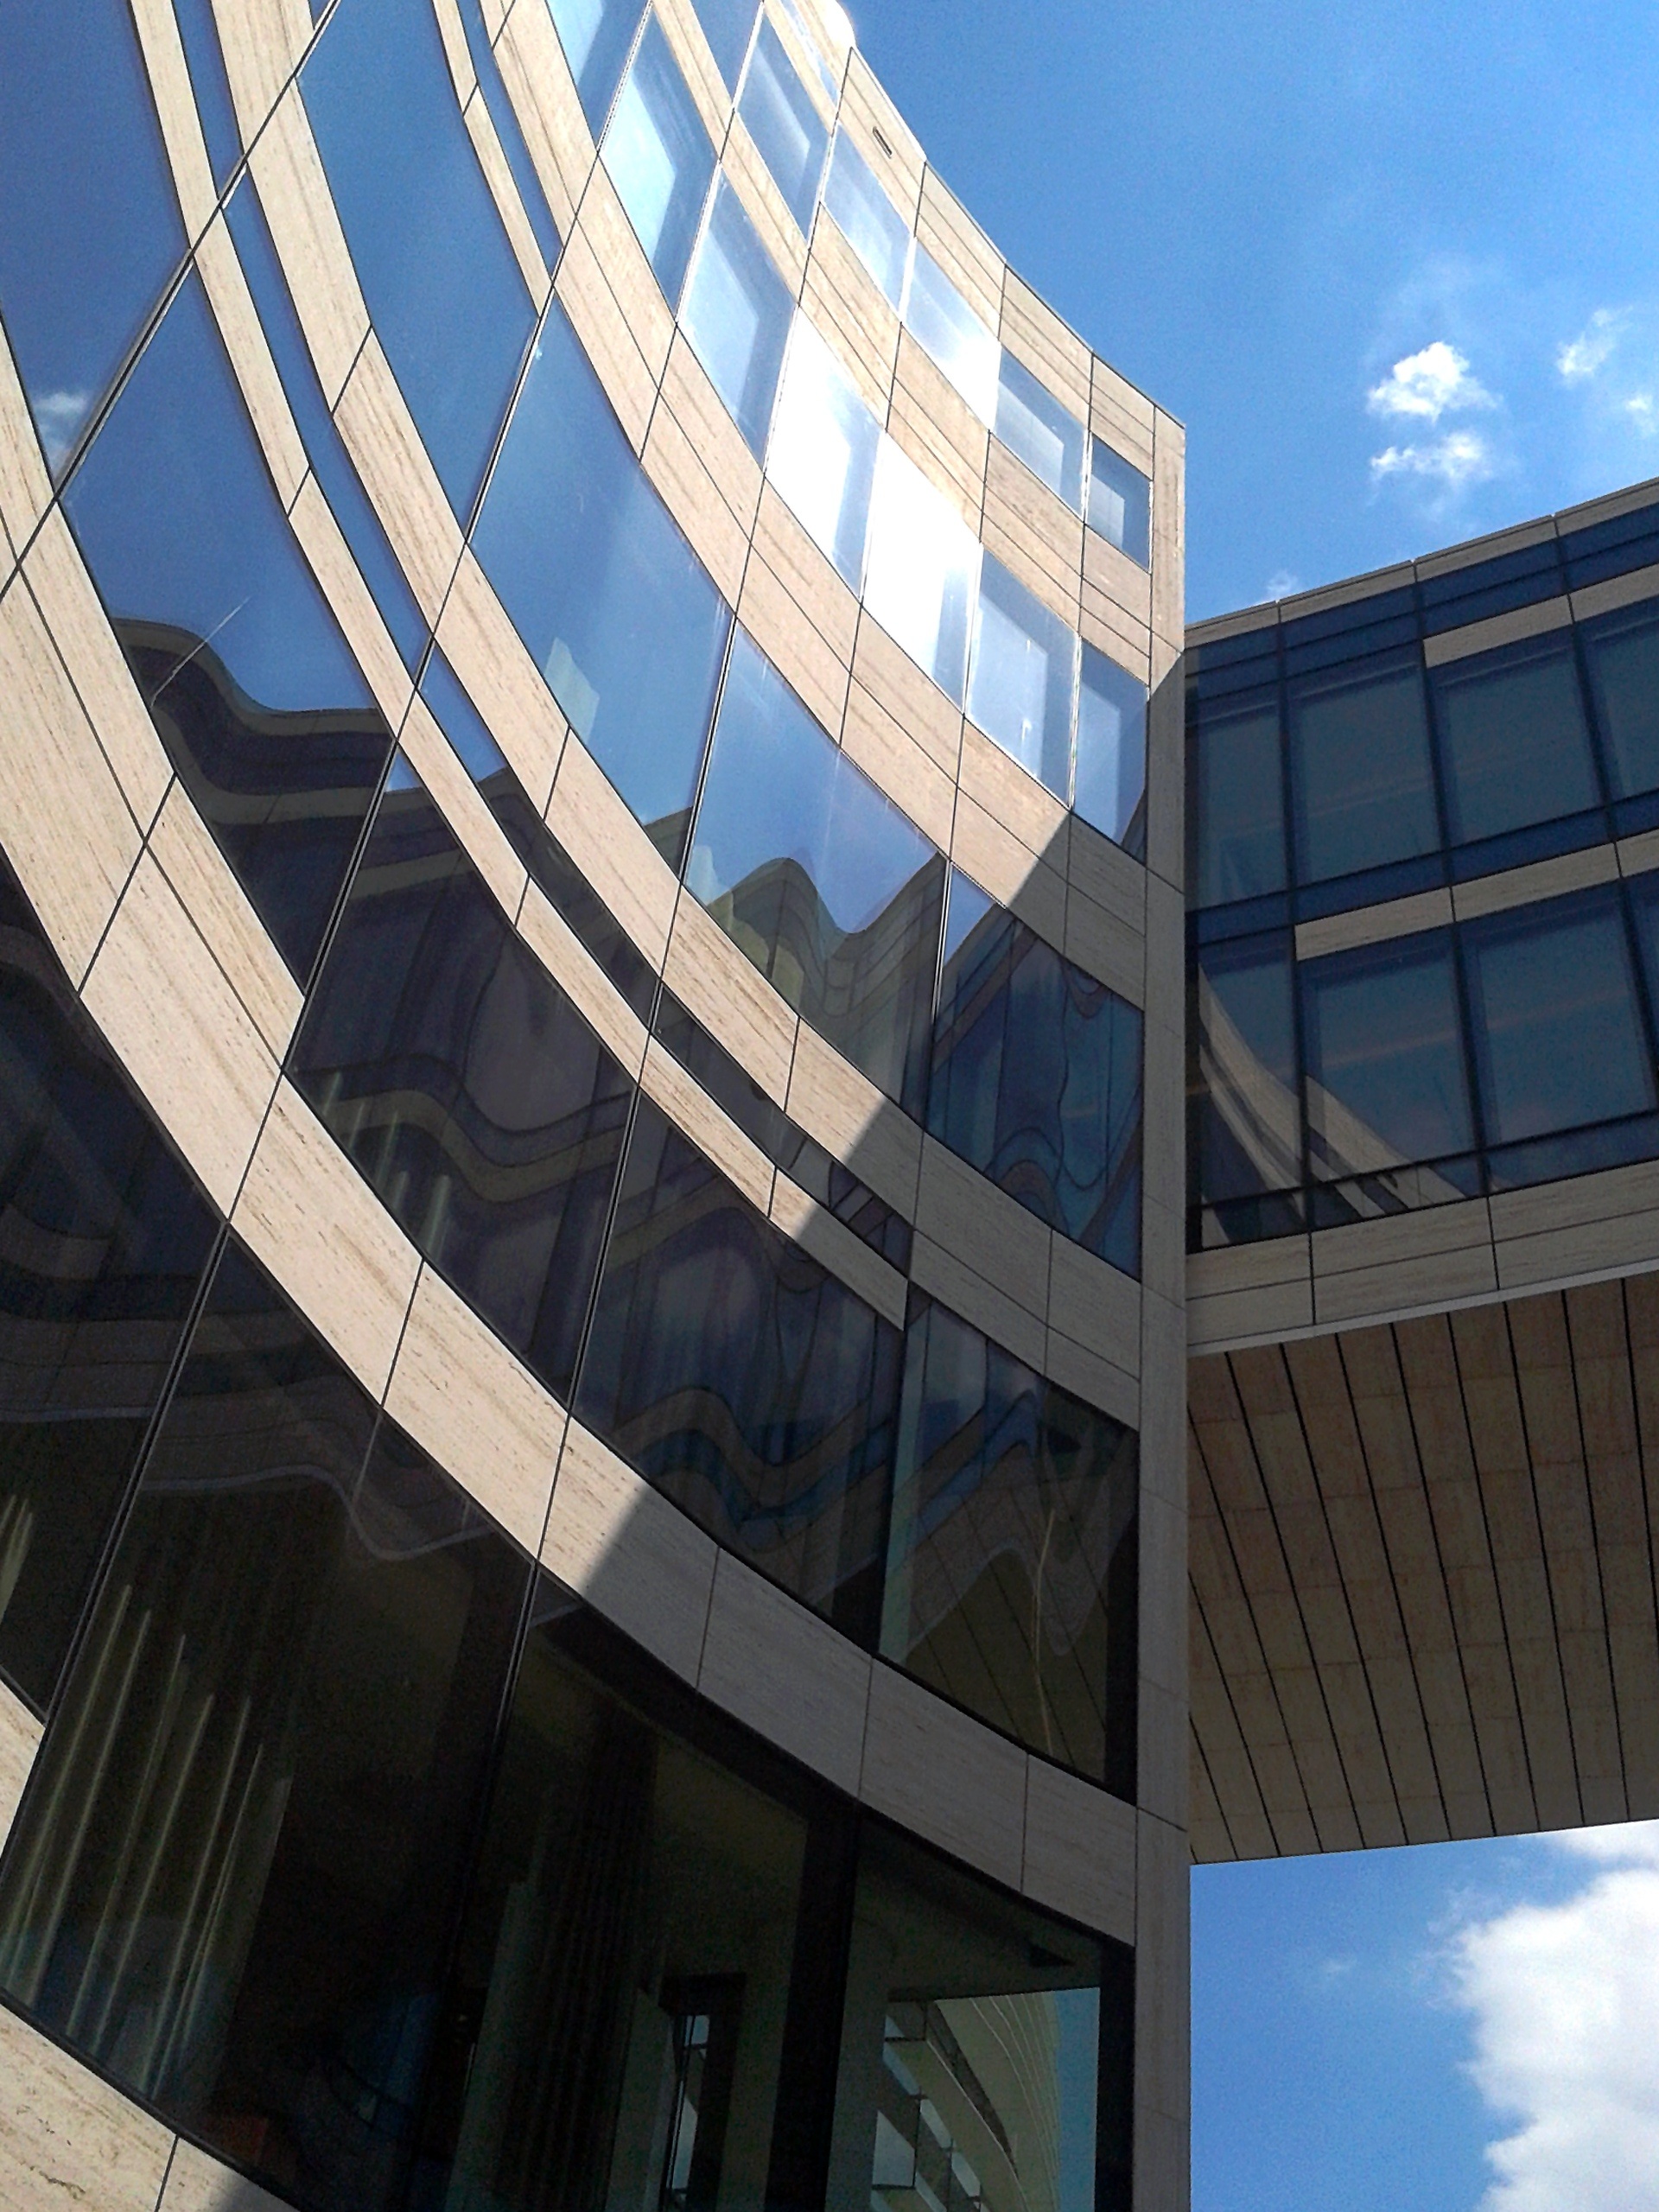
architecture, structure, building, skyscraper, downtown, reflection, landmark, facade, blue, modern, stadium, tower block, futuristic, shape, headquarters, mirroring, bluish, dusseldorf, daylighting